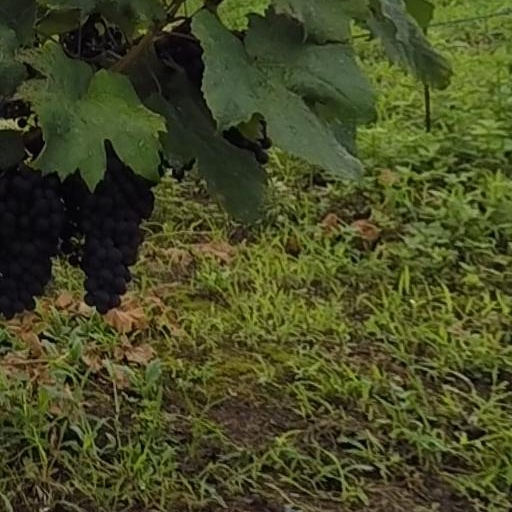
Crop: grape